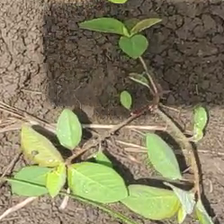
Weed species: Moti_dudhi(Euphorbia_geneculata_L)